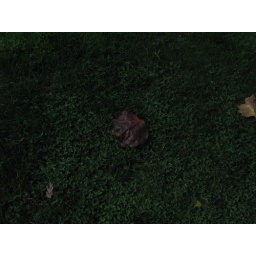
Purple leaf in green grass